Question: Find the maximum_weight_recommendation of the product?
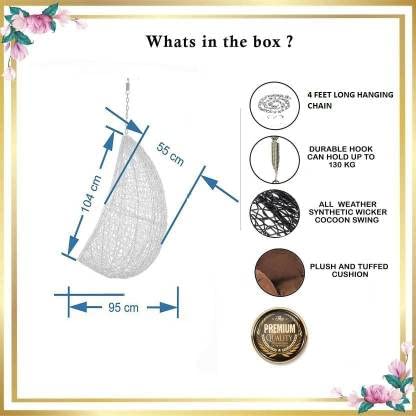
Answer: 130 kilogram